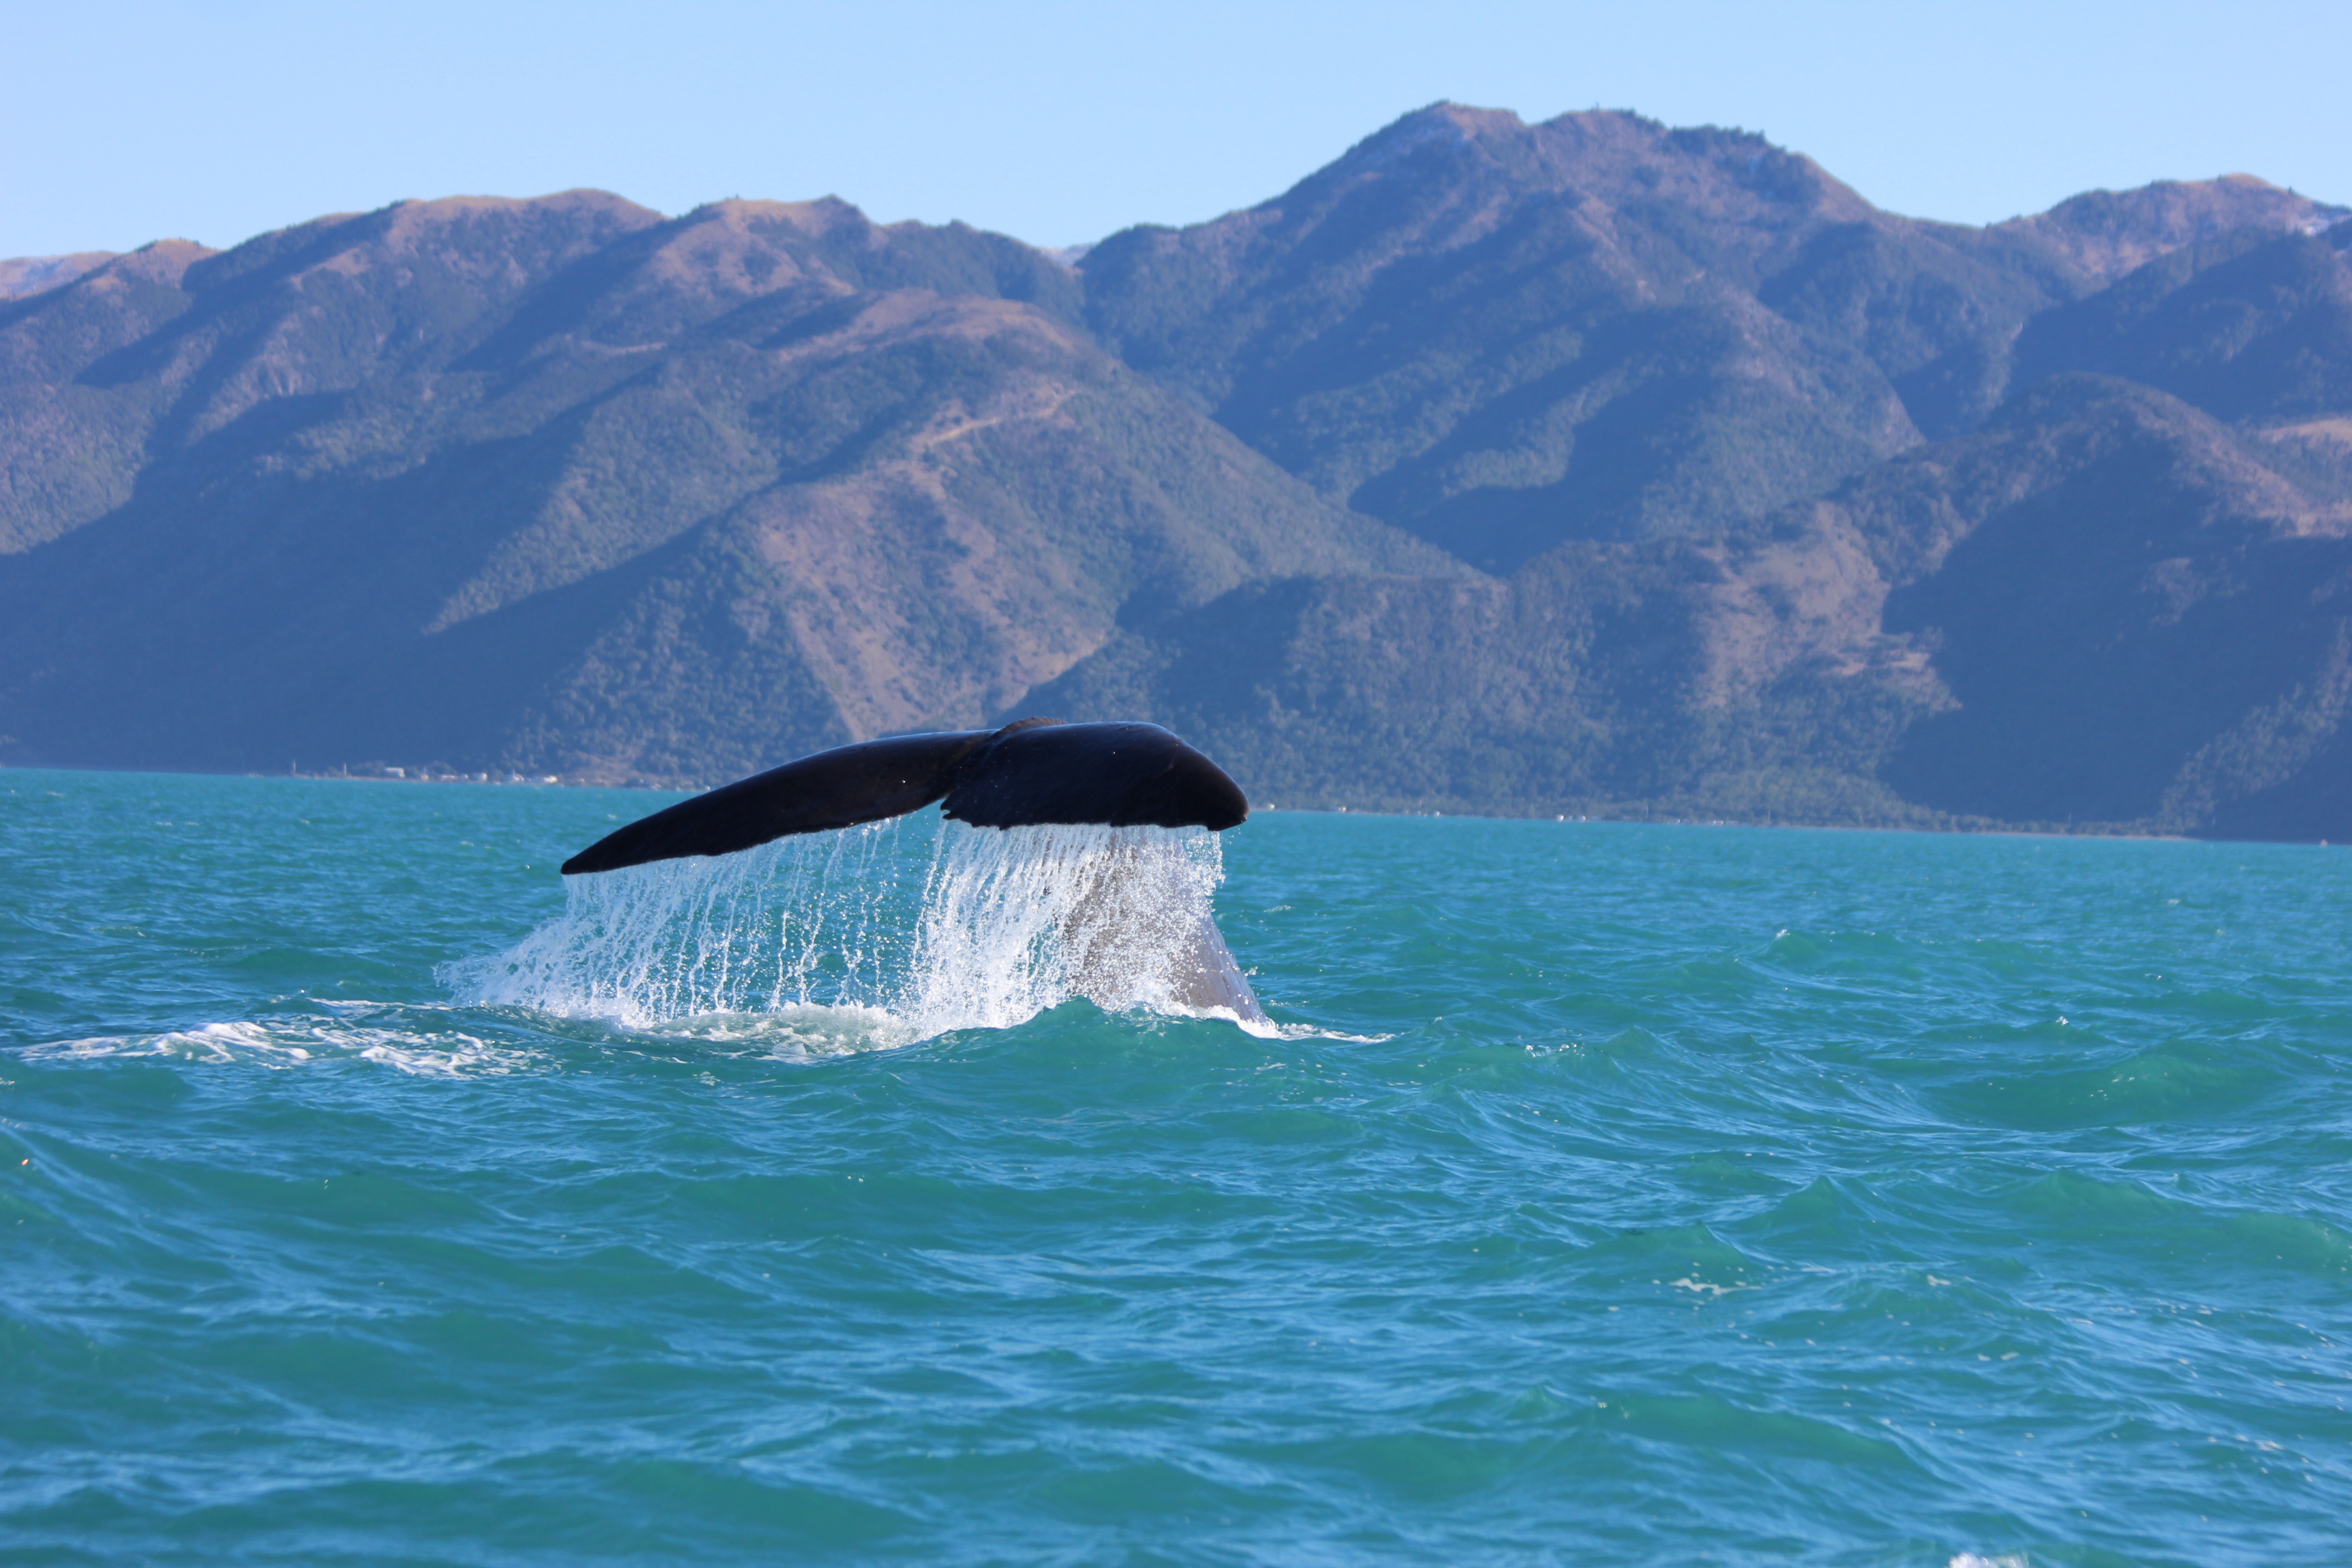
sea, mammal, humpback whale, new zealand, vertebrate, whale, kaikoura, cape, marine mammal, marine biology, whales dolphins and porpoises, whale tail